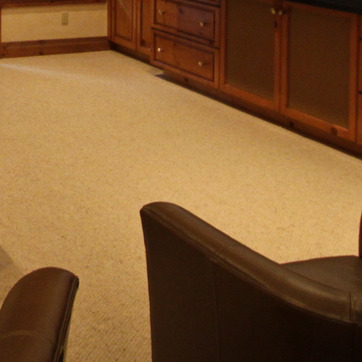
Material: carpet